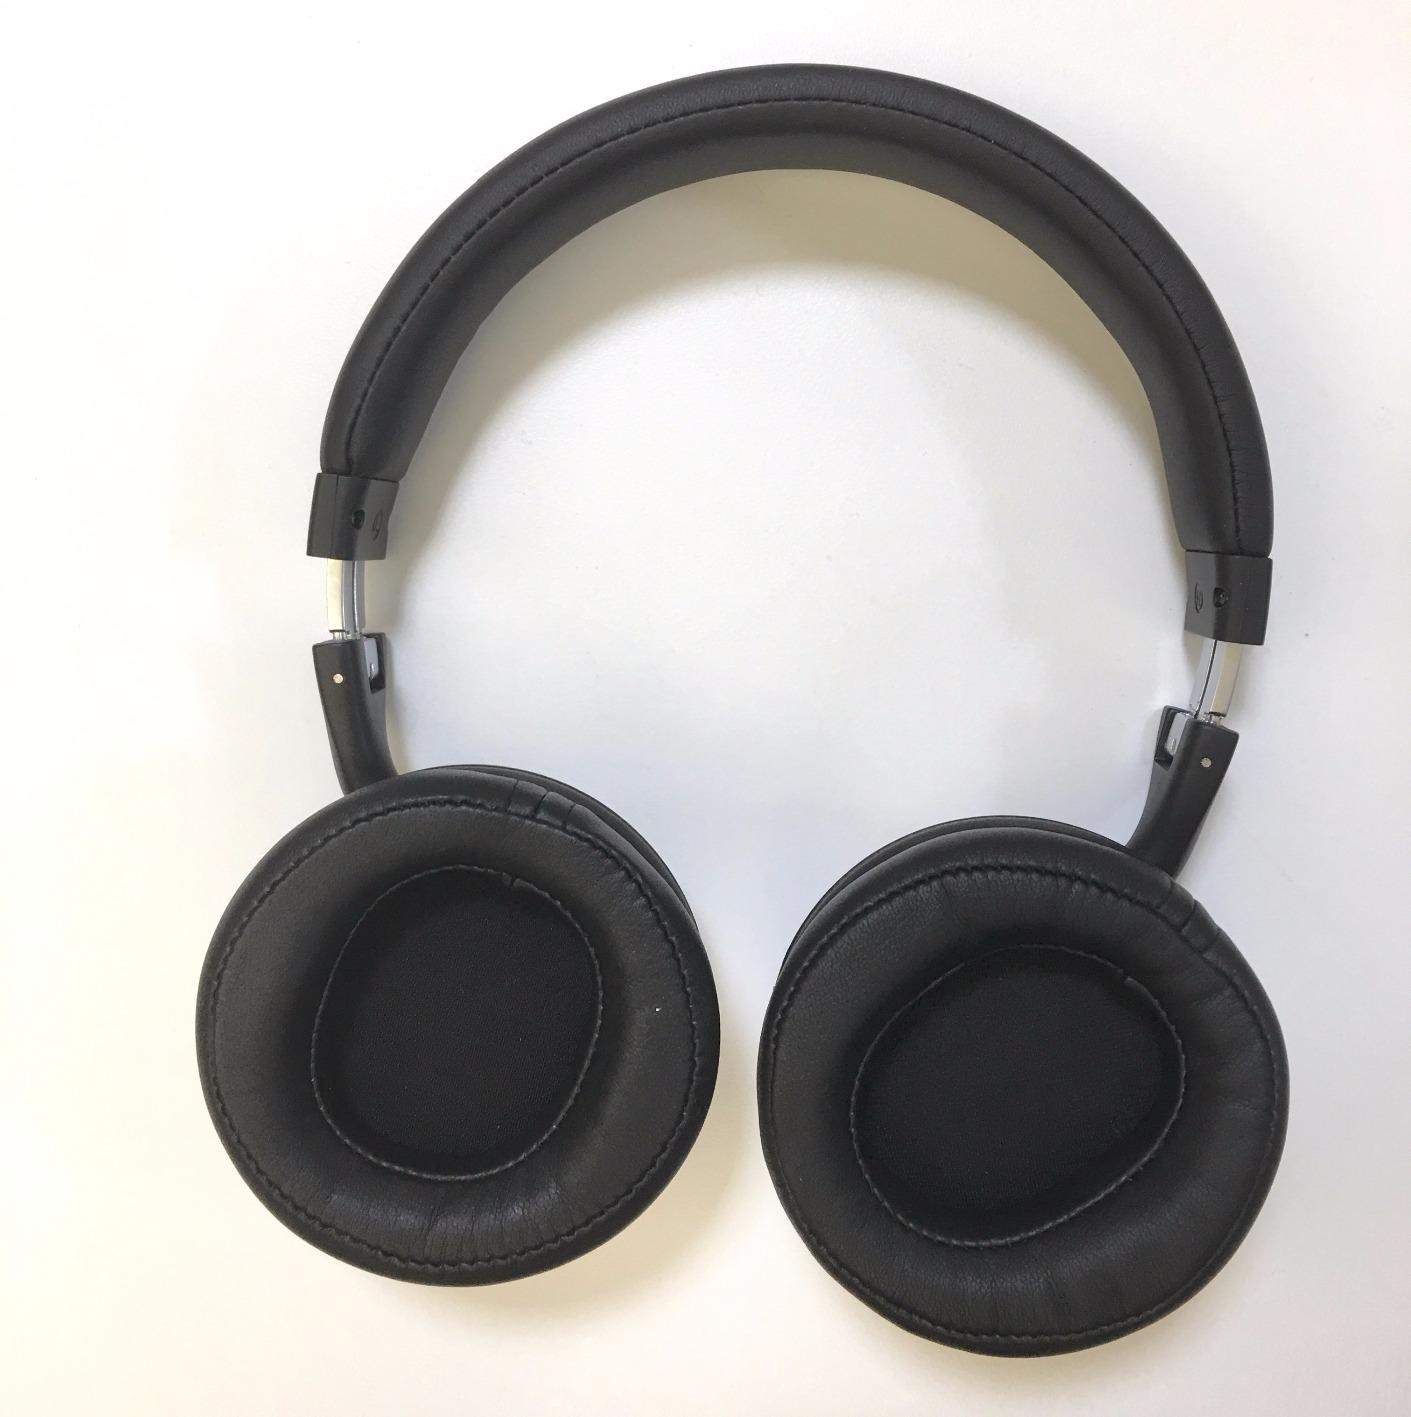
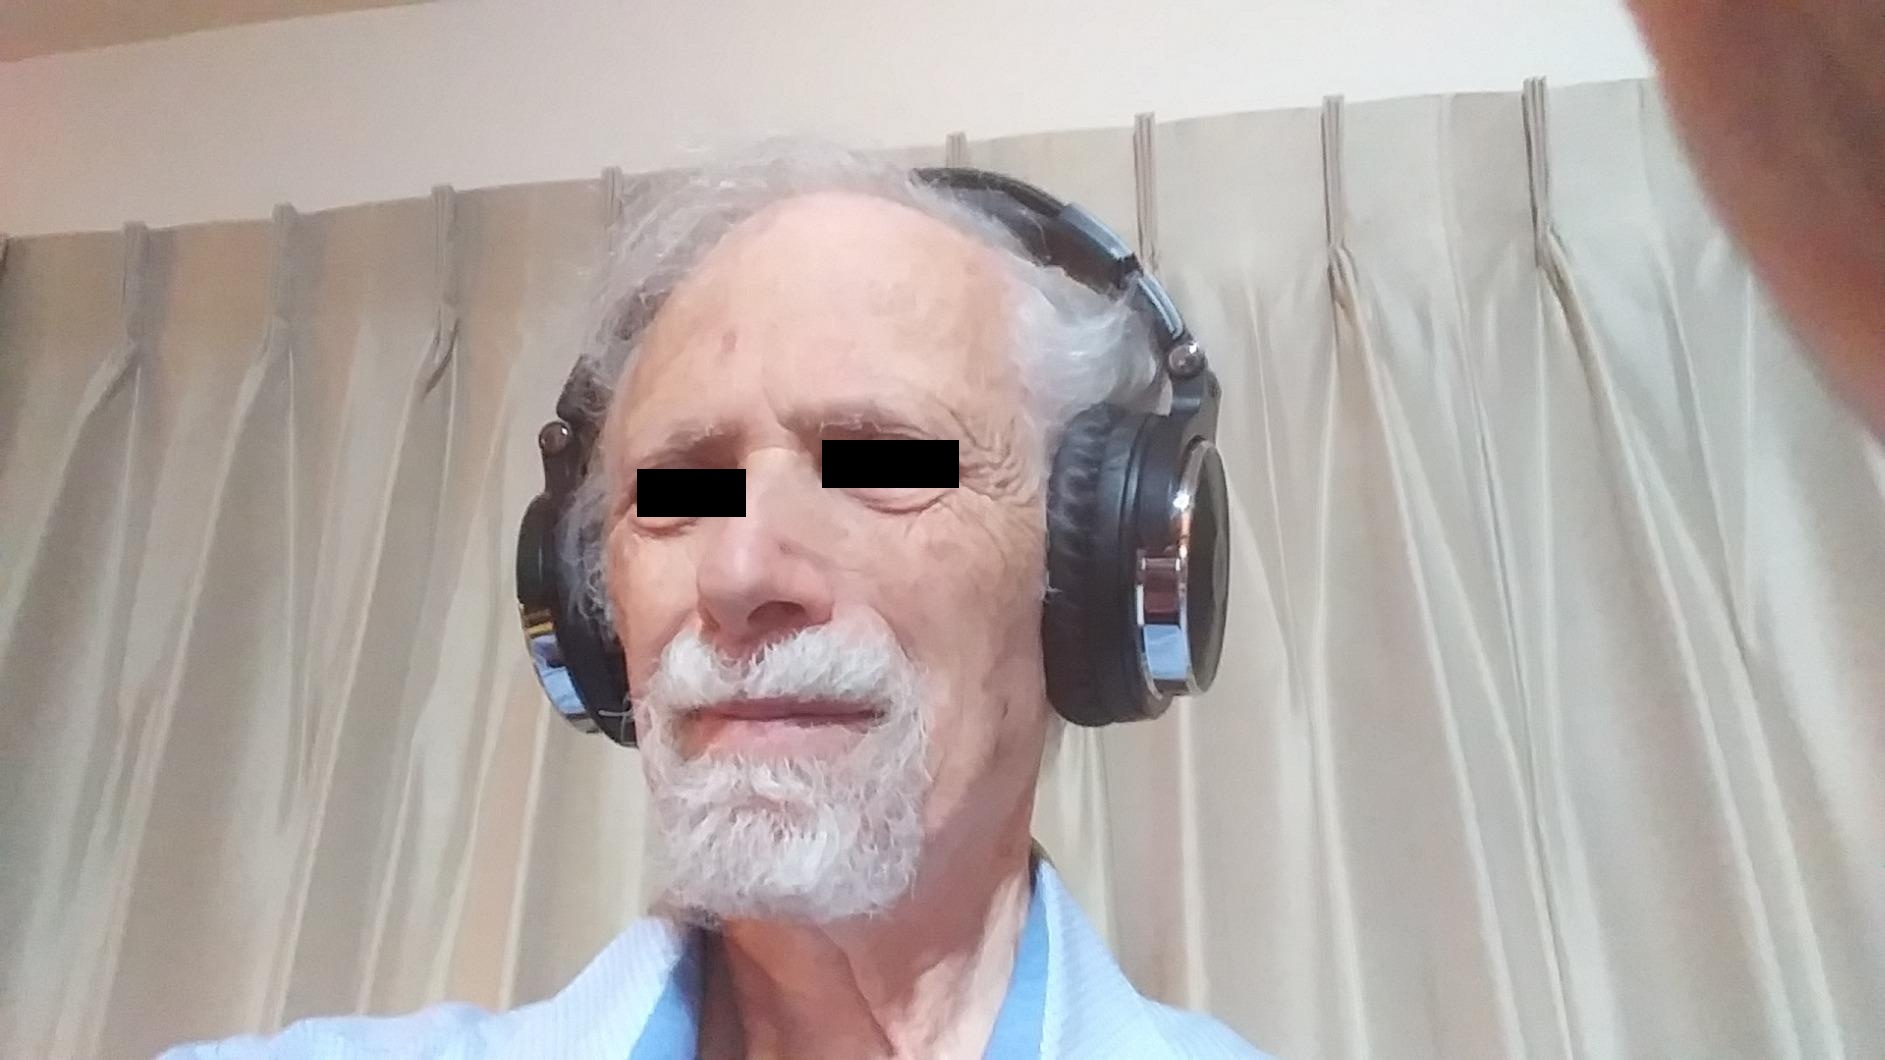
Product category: headphones
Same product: no